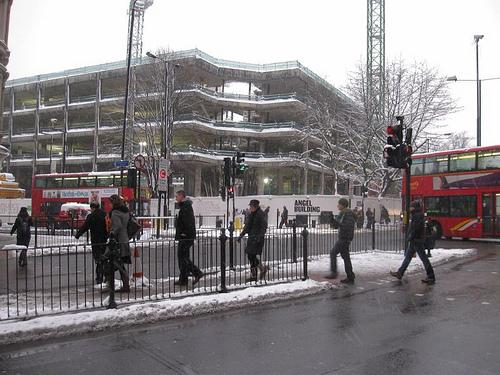
A group of people cross the street during winter.